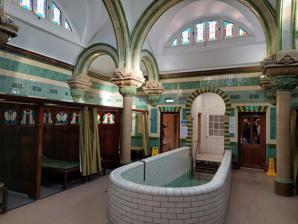
Building: Carlisle Turkish baths
Country: United Kingdom
Year built: 1909
Public baths in Carlisle, England (temporarily closed) Carlisle Turkish baths Interior of Carlisle Turkish Baths: plunge pool and changing rooms General information Type Baths and wash houses in Britain Turkish Bath Location Carlisle , Cumbria Address James Street Country England Coordinates 54°53′24″N 2°56′06″W / 54.8899°N 2.9349°W / 54.8899; -2.9349 Opened 1909 ( 1909 ) Closed 2022 ( 2022 ) Cost £2,500 Design and construction Architect(s) Henry C Marks, Percy Dalton Main contractor William Johnstone Designations Grade II Listed Other information Facilities steam room, hot rooms, massage slabs, plunge pool, launderette Website carlislebaths .co .uk Façade of the Turkish Baths with the Victorian swimming pool to the left The Carlisle Turkish baths were an Edwardian public baths in Carlisle , Cumbria , England. They adjoined the city's 1884 swimming pool and were constructed in 1908-1909. The baths offered saunas, plunge pools and shower and were advertised as providing health benefits to patrons. These typical Victorian-style Turkish baths remained in use until November 2022 and retain their original tiling and faience work, which is of unusually good quality. A local campaign is seeking to reopen the baths. Description The building's red-brick western façade faces onto James Street; it was the only external wall visible from outside until the demolition of adjacent buildings on the southern side. The western portion of the building includes the main entrance leading to an attendant's room and waiting rooms. This single-storey structure was enclosed by a 2-storey structure at a later date, leaving a relatively plain façade and entrance. The entrance block retains the original glazed doors and the attendant's room features a corner fireplace. A corridor from the entrance block leads into a double-height structure housing a cooling room and a single-storey structure containing a plunge bath, shower room and Russian vapour bath. The cooling room is the centrepiece of the complex and retains the original concrete plunge bath and steps, lined in white-glazed bricks. Five changing rooms along the walls have green and yellow tiled surrounds. A stained-glass ceiling is lit from above by a lantern atop a pyramidal roof. A single-storey structure adjacent to the cooling room houses a further plunge bath, shower room and Russian vapour bath. A two-storey block beyond the cooling room houses a shampooing room and beyond that are three warm rooms (saunas). The roofs are in slate. The interior is oriental themed, with Moorish -style arches, and includes art nouveau motifs such as paired tiles. The interior has a terrazzo floor and marble benches. The faience and tiling throughout makes use of pale green, pale blue and buff glazes and has been described as being of "good quality and complete". History Planning for a Turkish baths in Carlisle began in 1884 when the swimming pool was opened at James Street by the County Borough of Carlisle . The borough revived the plans in 1901 and agreed to proceed with construction of the baths, adjacent to the swimming pool, in 1902. Designs, by the county surveyor Henry C Marks, were not approved until 1908. Construction was carried out by William Johnstone of Carlisle at a total cost of £2,500; the tiling and faience work was by Minton and Hollins of Stoke-on-Trent. The baths opened to the public on 20 September 1909. They were advertised for the "alleviation of rheumatism and kindred ailments, general tonic effect, obesity and alleviation of stress". Bathers initially paid between 1 and 2 shillings for a session of around 1.5 hours. In 1957 more than 100,000 people used the baths and adjacent swimming pool. In the 1960s the baths also offered massages and tea and toast was served to the changing rooms. The baths were granted statutory protection by Historic England on 19 February 2010 as a grade II listed building . The organisation described them as "an increasingly rare example of a once common building form, of which only around 20 remain in England; it compares very favourably with the eight existing listed Turkish Baths". An October 2022 report in The Guardian describes them as "one of the most affordable Turkish baths in the UK, with entry costing £7.10". In late 2022 the baths won the "best small tourist attraction" prize at the Cumbria Life Awards. By this time the running of the baths had been outsourced to Better Leisure. Between September and October 2022 the mirrors in the baths' cubicles went missing and their theft was reported to Cumbria Police. Closure In late 2022 Carlisle City Council determined that the baths were too expensive to run, citing running costs of around £26,500 a month. The adjacent swimming pool complex had already been sold for development, which increased the costs of running the baths as a standalone attraction. The baths closed on 12 November 2022. The closure left only eleven operational Turkish baths in the UK, out of around 700 originally built, and only eight remaining open to the public. A campaign group, the Friends of Carlisle Victorian and Turkish Baths, was formed to campaign for the reopening of the baths, which were the last Turkish baths in North West England . The campaigners hope to turn the site into a health and wellbeing centre, with one of the pools converted into a hydrotherapy facility, and treatment rooms and an ice grotto installed. The campaign hopes that local government changes, which will see the city come under Cumberland Council from April 2023, may lead to a reconsideration of the closure. The chair of the campaign to save the baths, Julie Minns , was  elected as the Labour Party Member of Parliament for the city's constituency in the 2024 United Kingdom general election . Timeline Year Event 1883 Carlisle baths sub committee visit the Liverpool Public Baths and agree to build a laundry, plunge pools, showers, slipper and vapour baths to promote health and hygiene of the people of Carlisle. 1884 Carlisle's Public Baths open. An area adjacent to the new baths is set aside for ‘Turkish Baths’. 1908 After several delays, a contract to build the Turkish Baths is signed with local builder William Johnstone. Apart from tiling by Minton and Hollins of Stoke-on-Trent, and heating and ventilation work by Constantine's of Manchester, all the working done by local craftsmen. 1909 The Turkish Baths open! 1922 Carlisle United players are given a 10% discount to use the Baths. 1937 One of several attempts to close the Baths is abandoned after Carlisle doctors support it remaining open. Late 1950s Turkish Baths close. 1959 Turkish Baths reopen. 1991 A threatened closure is averted after a group of longstanding users organise a petition. 2010 Carlisle MP, Eric Martlew , successfully applies for the Baths to be listed. 2021 January Carlisle Council commissions a Feasibility Study to “consider a series of alternative functions" for the Baths. 2021 May The Friends of Carlisle Victorian and Turkish Baths is formed. 2022 April The Friends become a registered charity The AHF award the Friends a grant for a viability study. 2022 Carlisle City Council votes to close the Turkish Baths. See also Victorian Turkish baths References